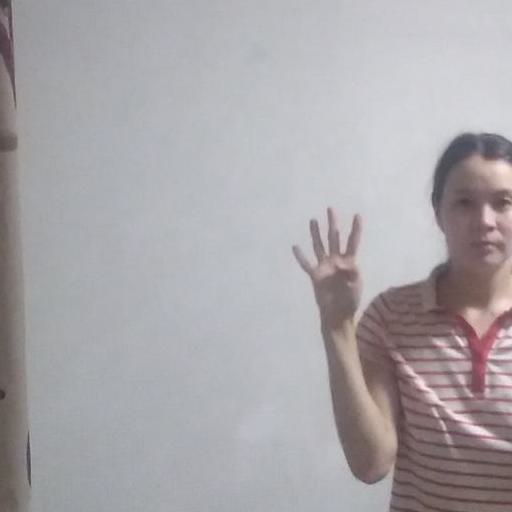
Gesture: four